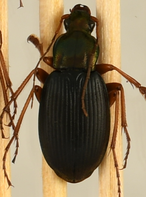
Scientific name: Chlaenius aestivus
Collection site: Smithsonian Environmental Research Center Site (SERC), plot SERC_010